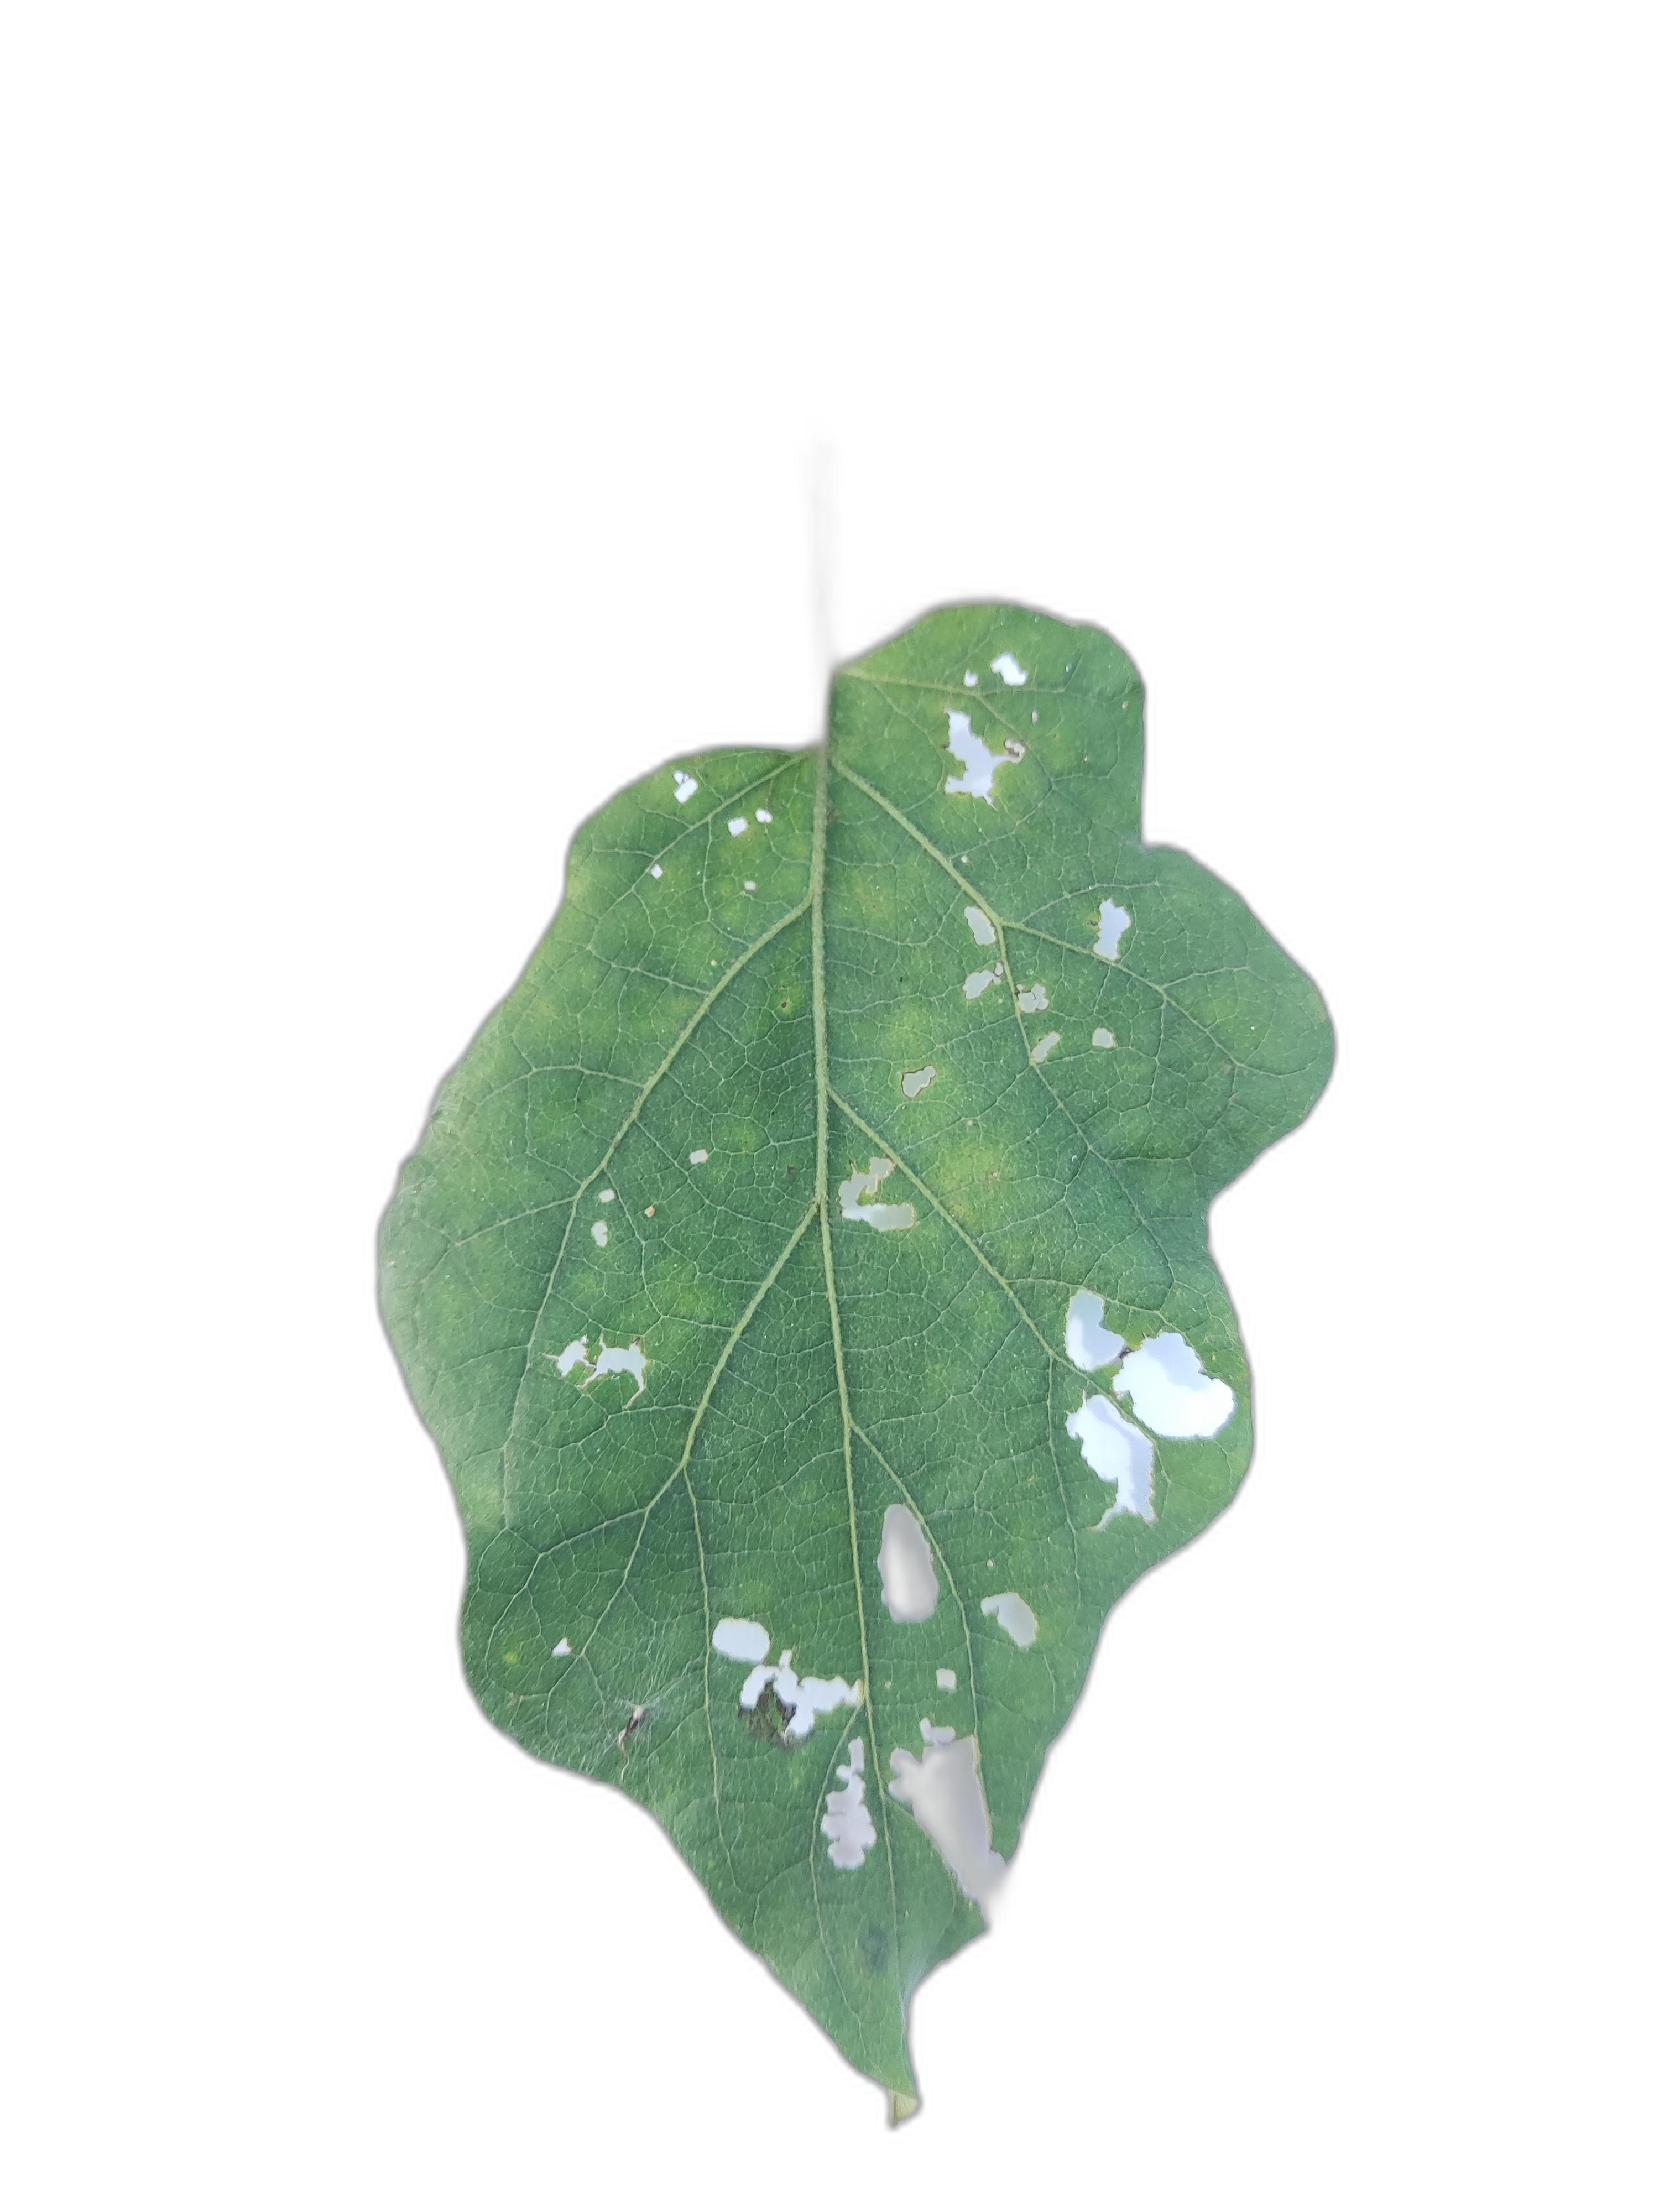
Label: Insect Pest Disease